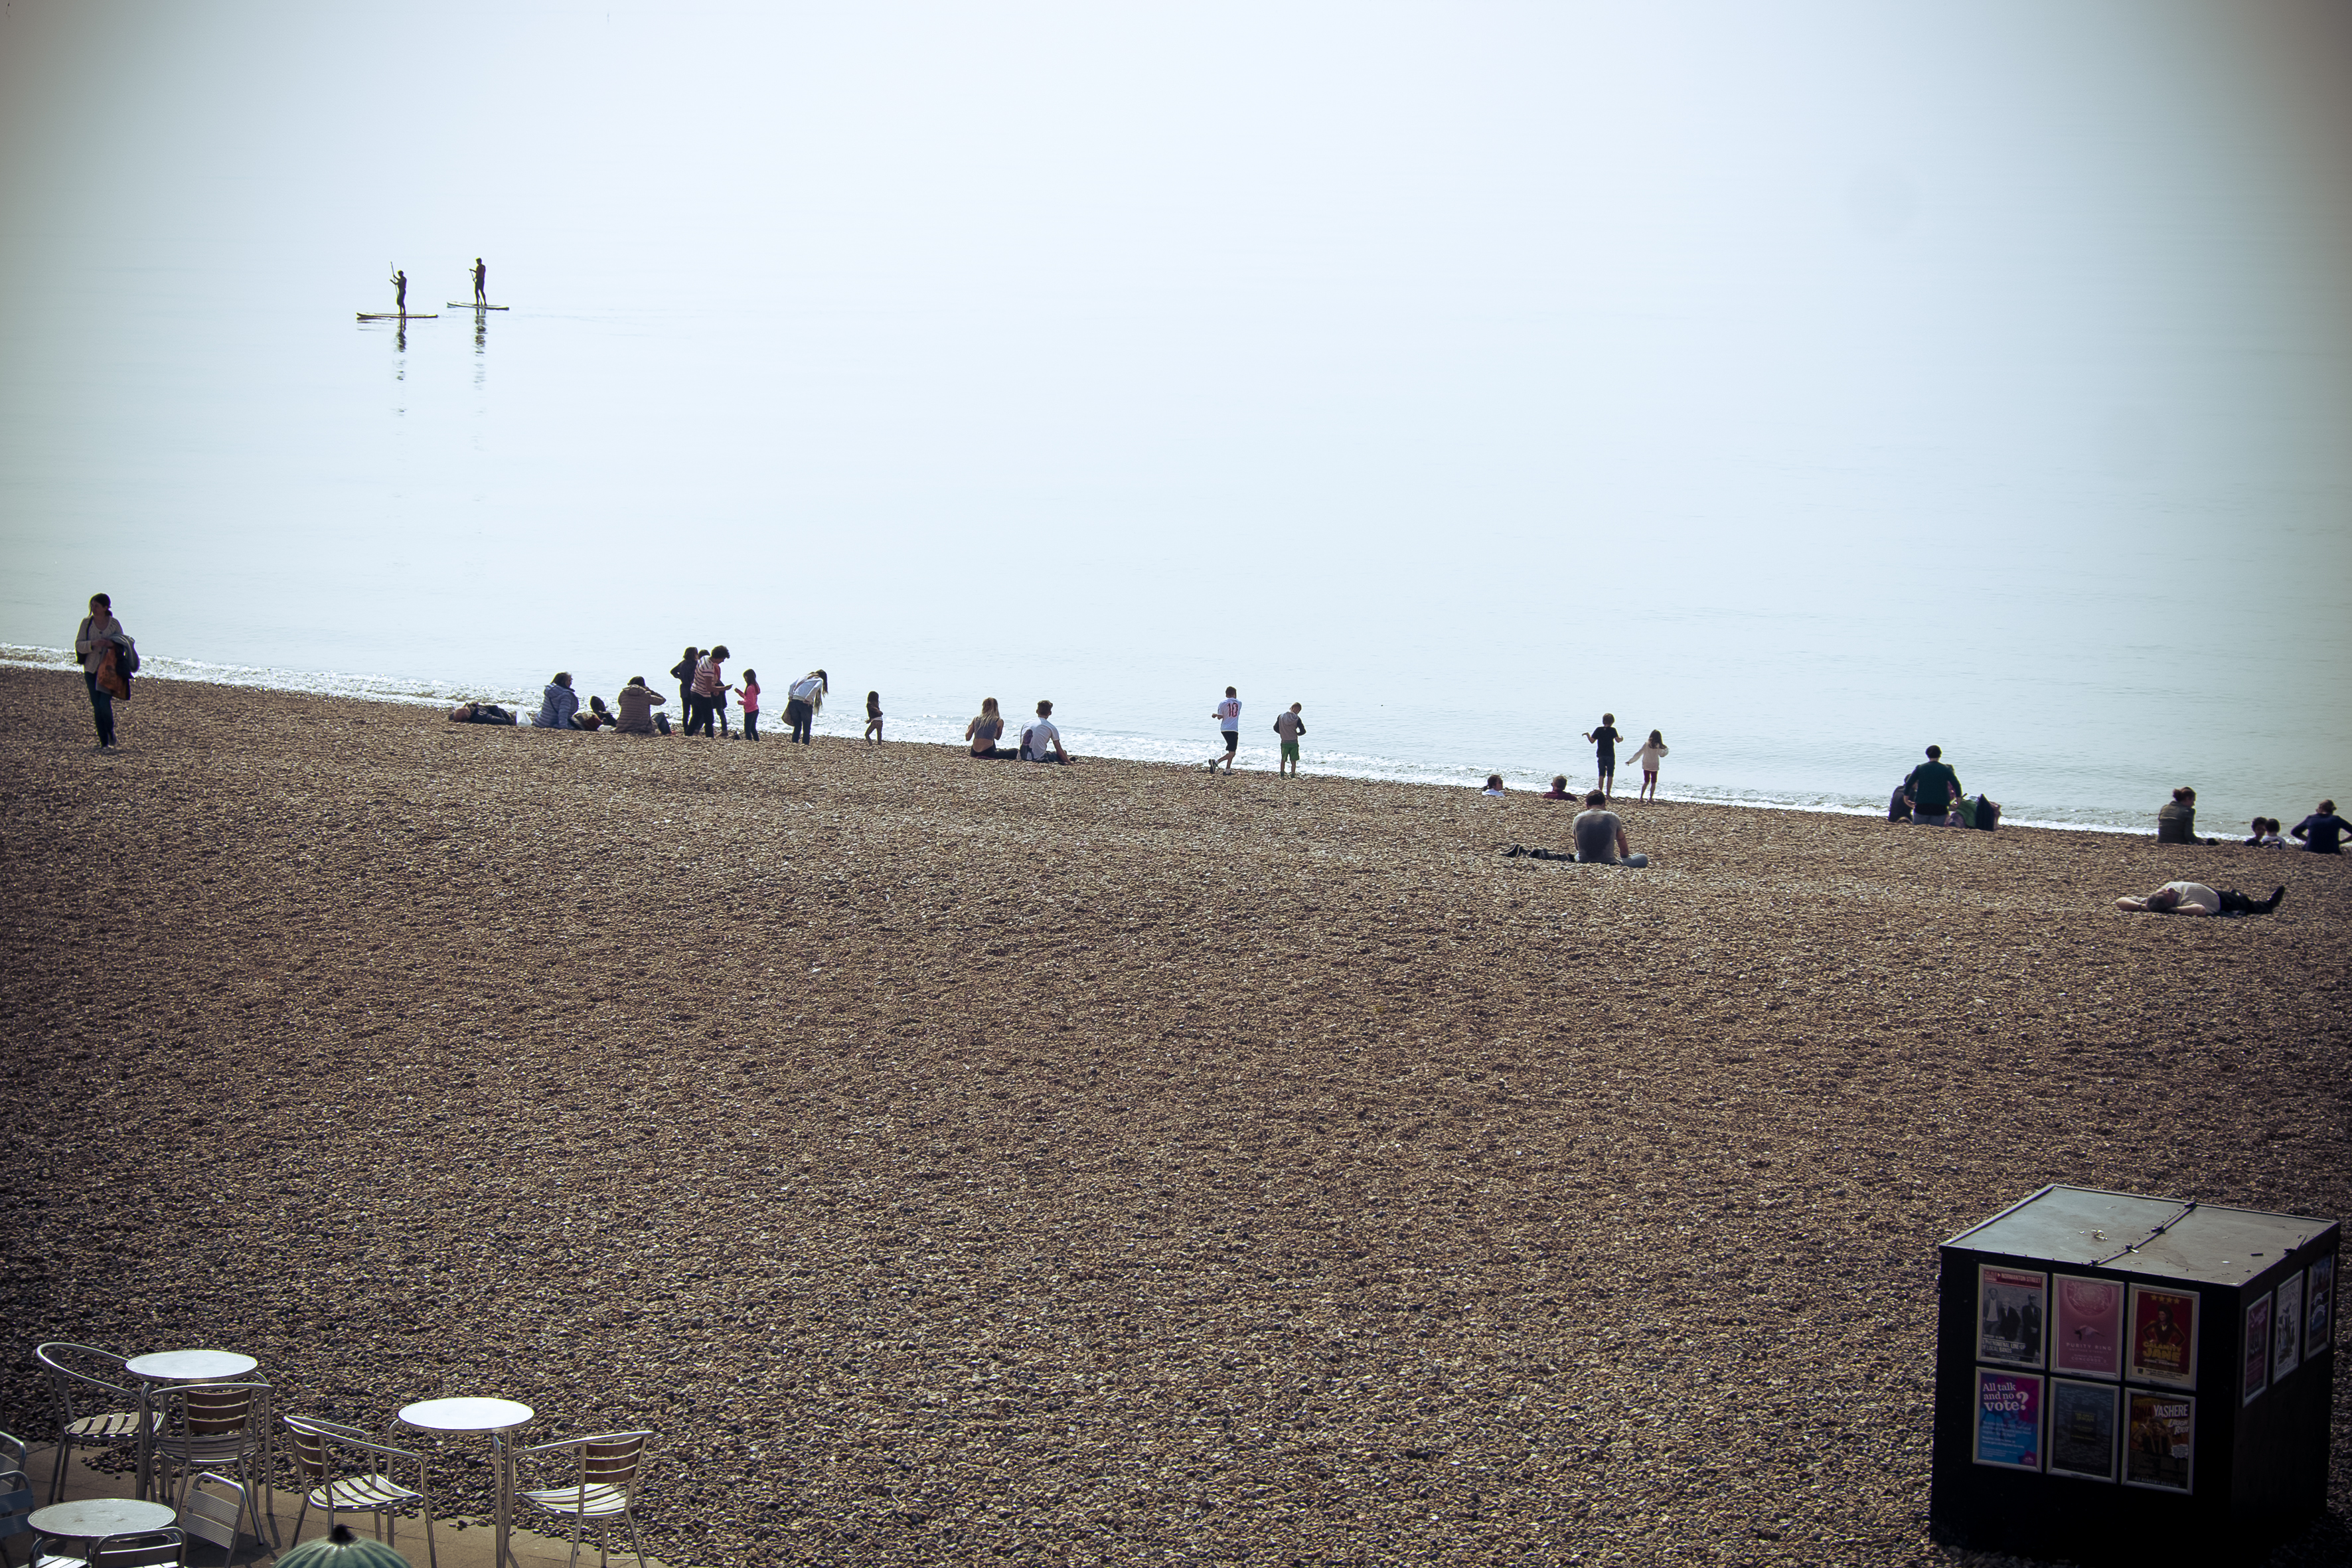
beach, sea, coast, sand, ocean, horizon, boardwalk, street, morning, urban, vacation, travel, fujifilm, body of water, uk, england, fuji, fujixt1, fujix, brighton, atmosphere of earth